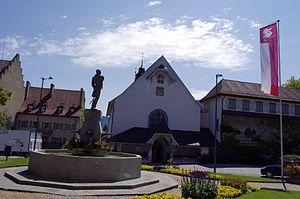
Bulle, Suisse